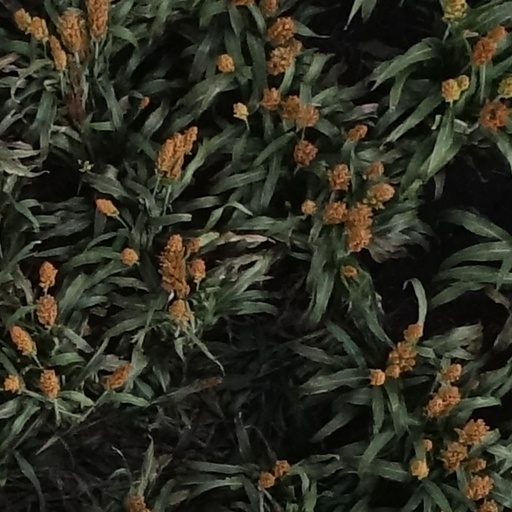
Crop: sorghum